Mezzocorona

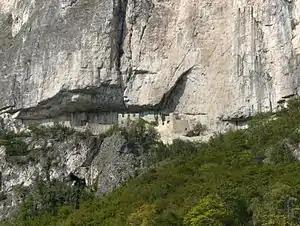
The ruins of "Castel San Gottardo"

The Rotaliana plain has been continually inhabited since prehistorical times with documented evidence, such as the remains of an ancient woman dating back to the Mesolithic period. This finding sparked interest among the citizens, who refer to this skeleton as "Nonna di Mezzocorona" (= "Grandma of Mezzocorona").